The Simpsons season 8

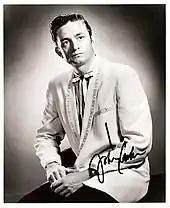
Johnny Cash guest-starred as the Space Coyote in the episode "El Viaje Misterioso de Nuestro Jomer (The Mysterious Voyage of Homer)". Cash has been named by several critics as one of the best guest voices in "The Simpsons" history.

Season eight received critical acclaim and won multiple awards, including two Emmy Awards: "Homer's Phobia" won for Outstanding Animated Program (for Programming One Hour or Less) in 1997, and Alf Clausen and Ken Keeler won for "Outstanding Individual Achievement in Music and Lyrics" with the song "We Put the Spring in Springfield" from the episode "Bart After Dark". Clausen also received an Emmy nomination for "Outstanding Music Direction" for "Simpsoncalifragilisticexpiala(Annoyed Grunt)cious". "Brother from Another Series" was nominated for the Emmy for "Sound Mixing For a Comedy Series or a Special". For "Homer's Phobia", Mike Anderson won the Annie Award for Best Individual Achievement: Directing in a TV Production, and the WAC Winner Best Director for Primetime Series at the 1998 World Animation Celebration. Gay & Lesbian Alliance Against Defamation awarded the episode the GLAAD Media Award for "Outstanding TV – Individual Episode". On Rotten Tomatoes, the eighth season of "The Simpsons" has a 100% approval rating based on 7 critical reviews.